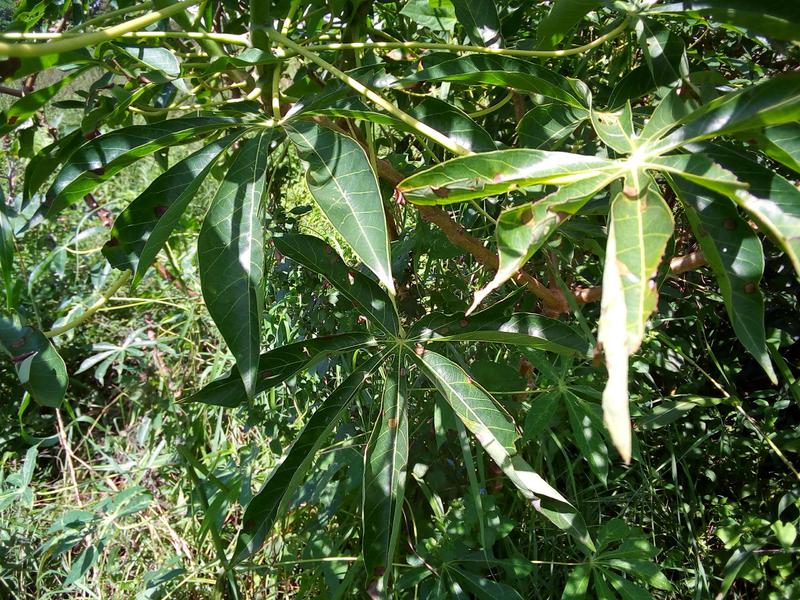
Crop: cassava
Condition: healthy